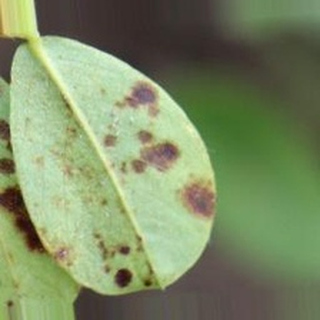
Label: groundnut_rust